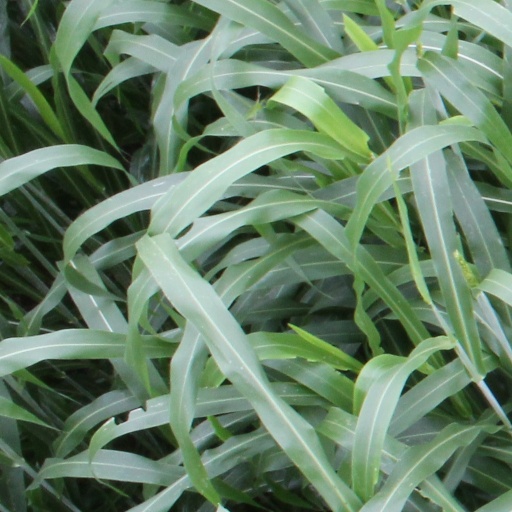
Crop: sorghum